Strata
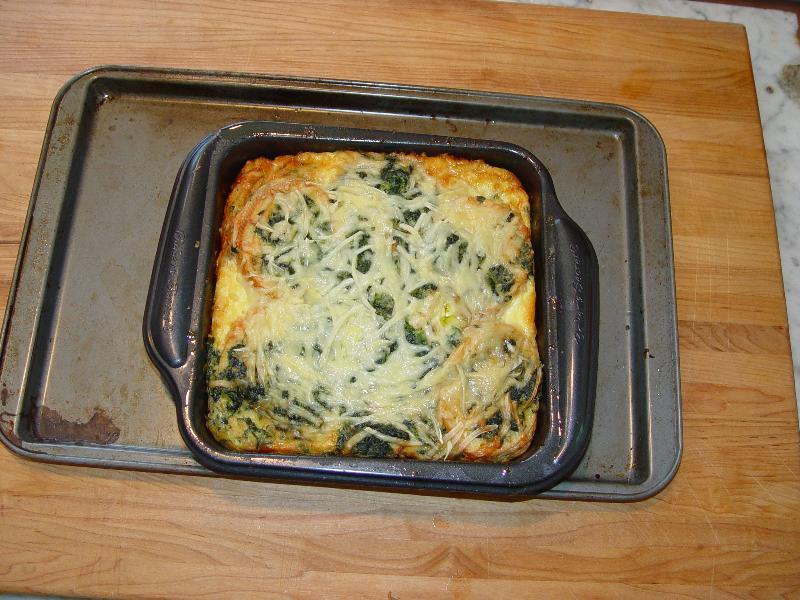
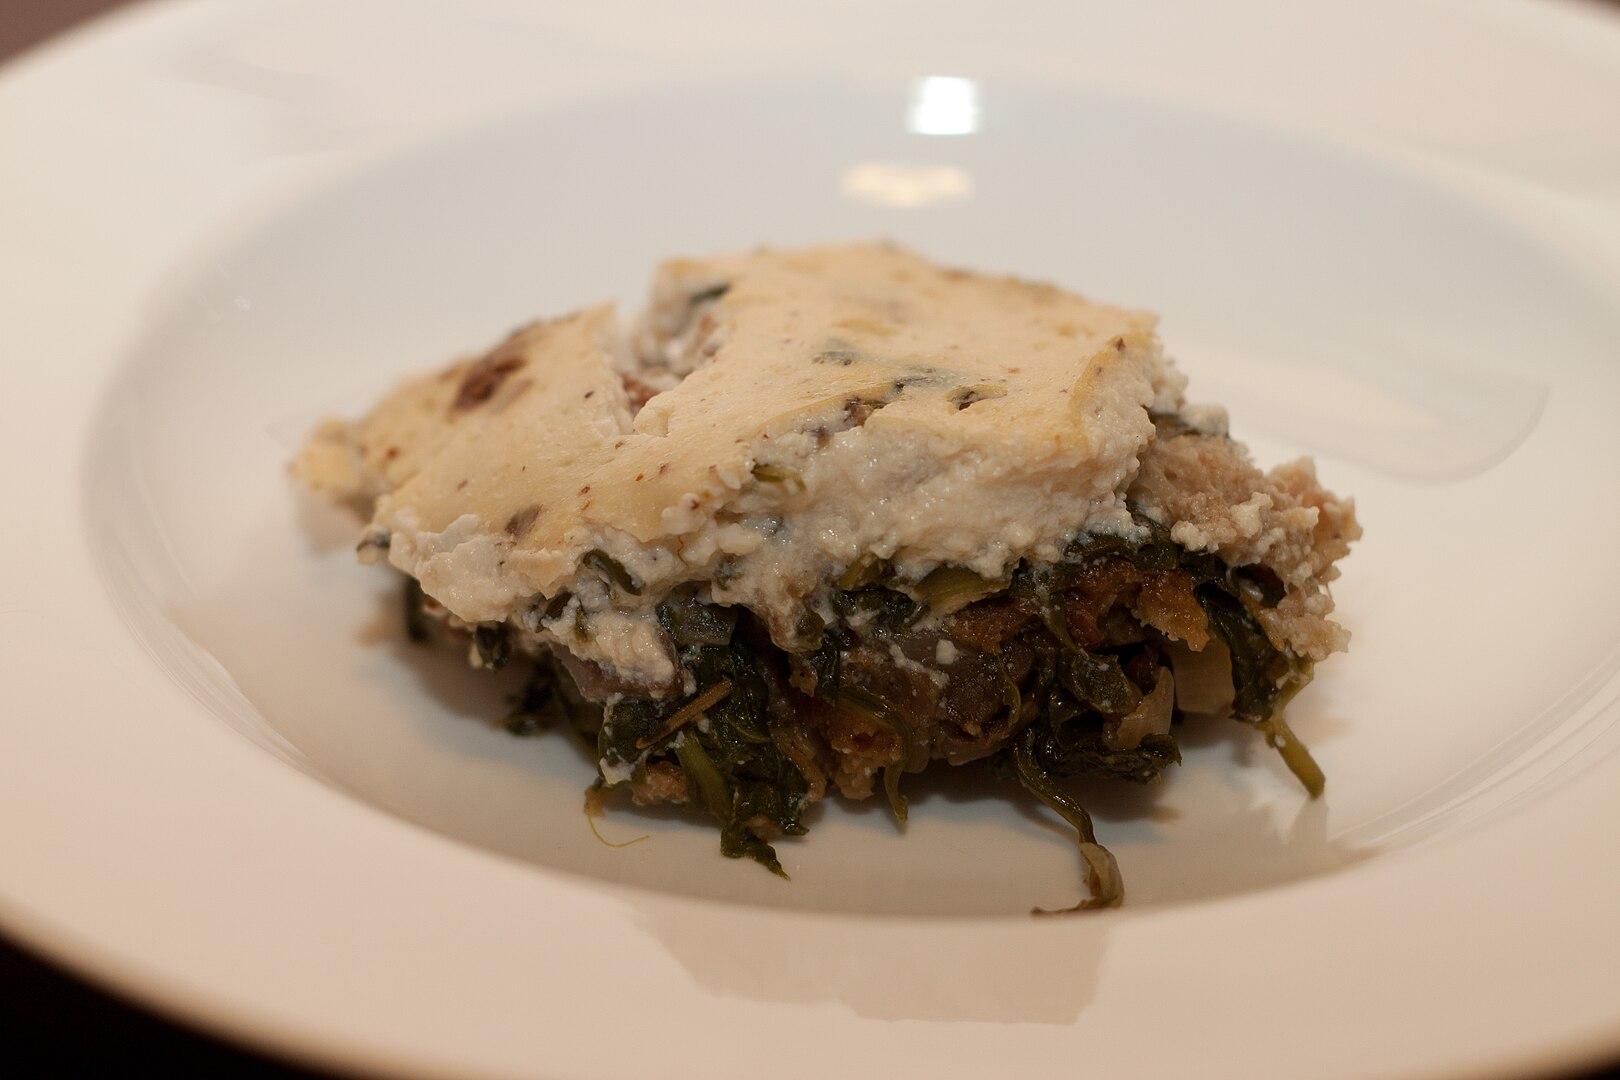
Also known as:
fr - French: Strata
jv - Javanese: Strata
mk - Macedonian: Страта
ru - Russian: Страта
Category: casserole (casserole)
Cuisine: American
Associated cuisines: American
Area: United States
Countries: United States
Region: Northern America, , , ,
The dish is a family of layered casserole dishes. The most common modern variant is a brunch dish, made from a mixture which mainly consists of bread, eggs and cheese. It may also include meat or vegetable. The usual preparation requires the bread to be layered with the filling in order to produce layers.